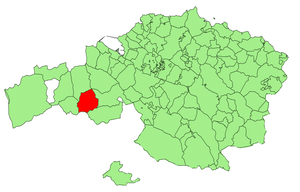
Zalla est une commune de Biscaye dans la communauté autonome du Pays basque en Espagne.